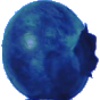
Label: Huckleberry 1